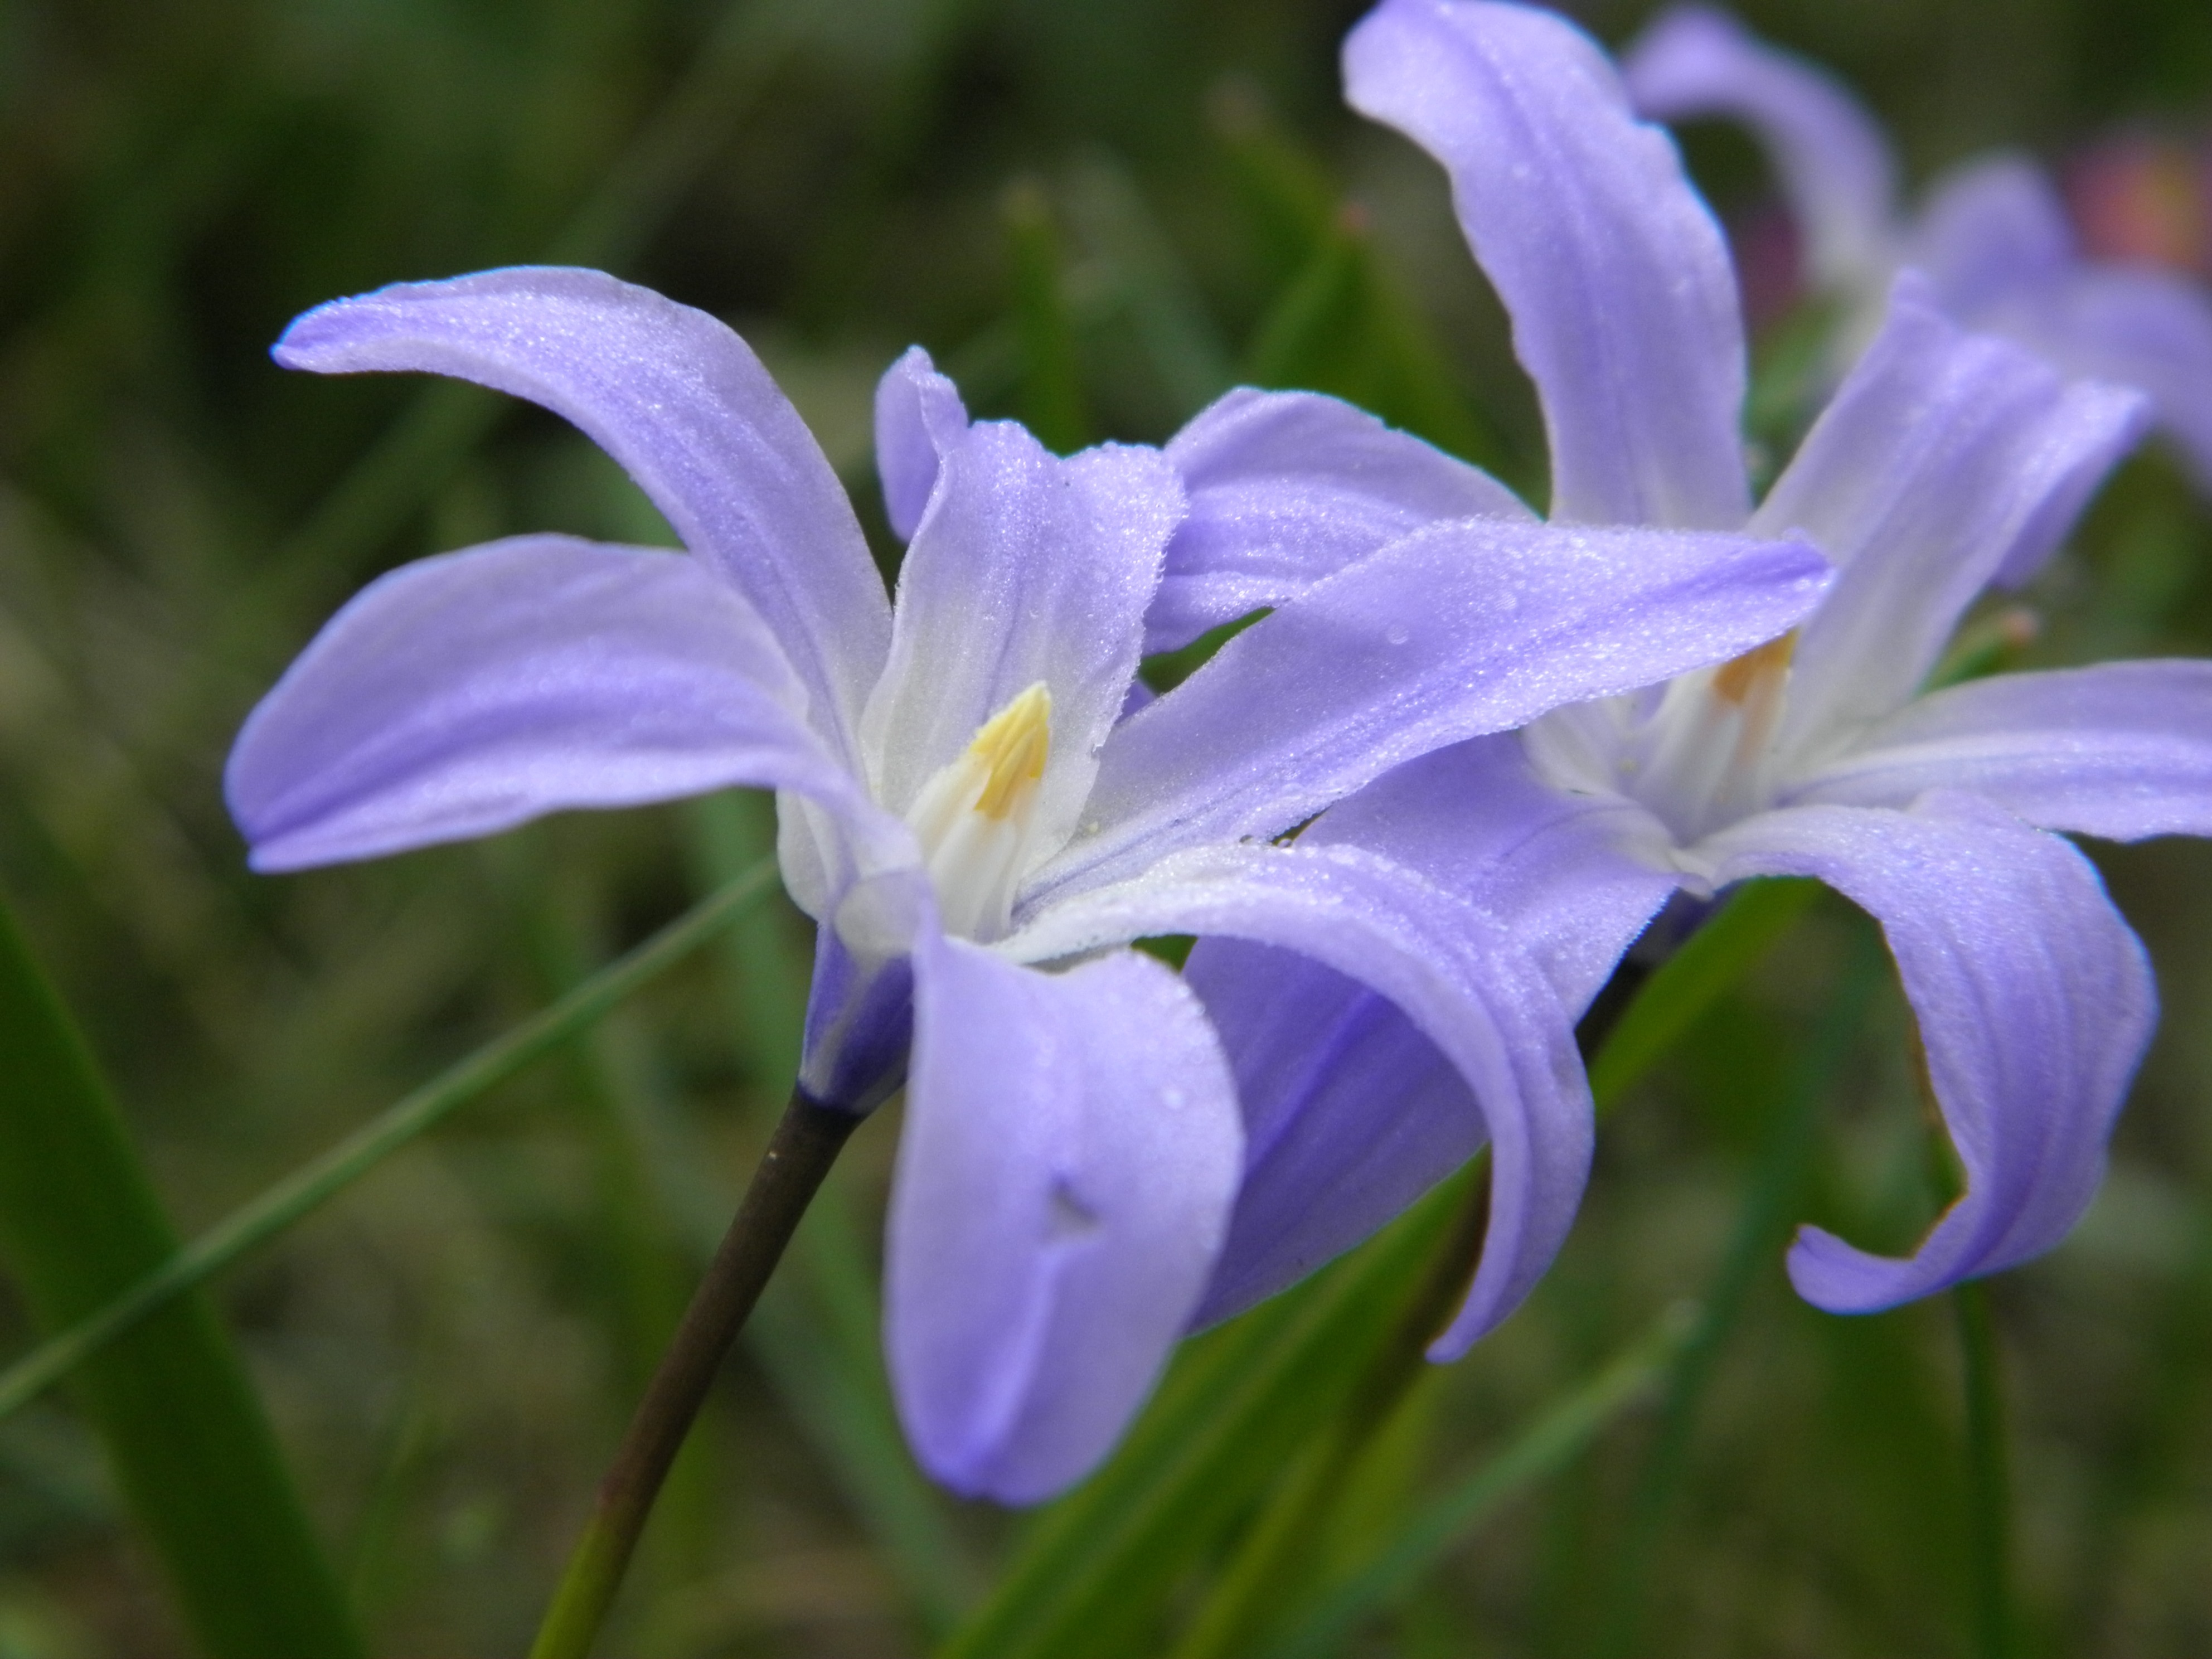
blossom, plant, flower, petal, bloom, spring, botany, blue, close, flora, blue flower, wildflower, flowers, macro photography, flowering plant, bellflower family, iris versicolor, land plant